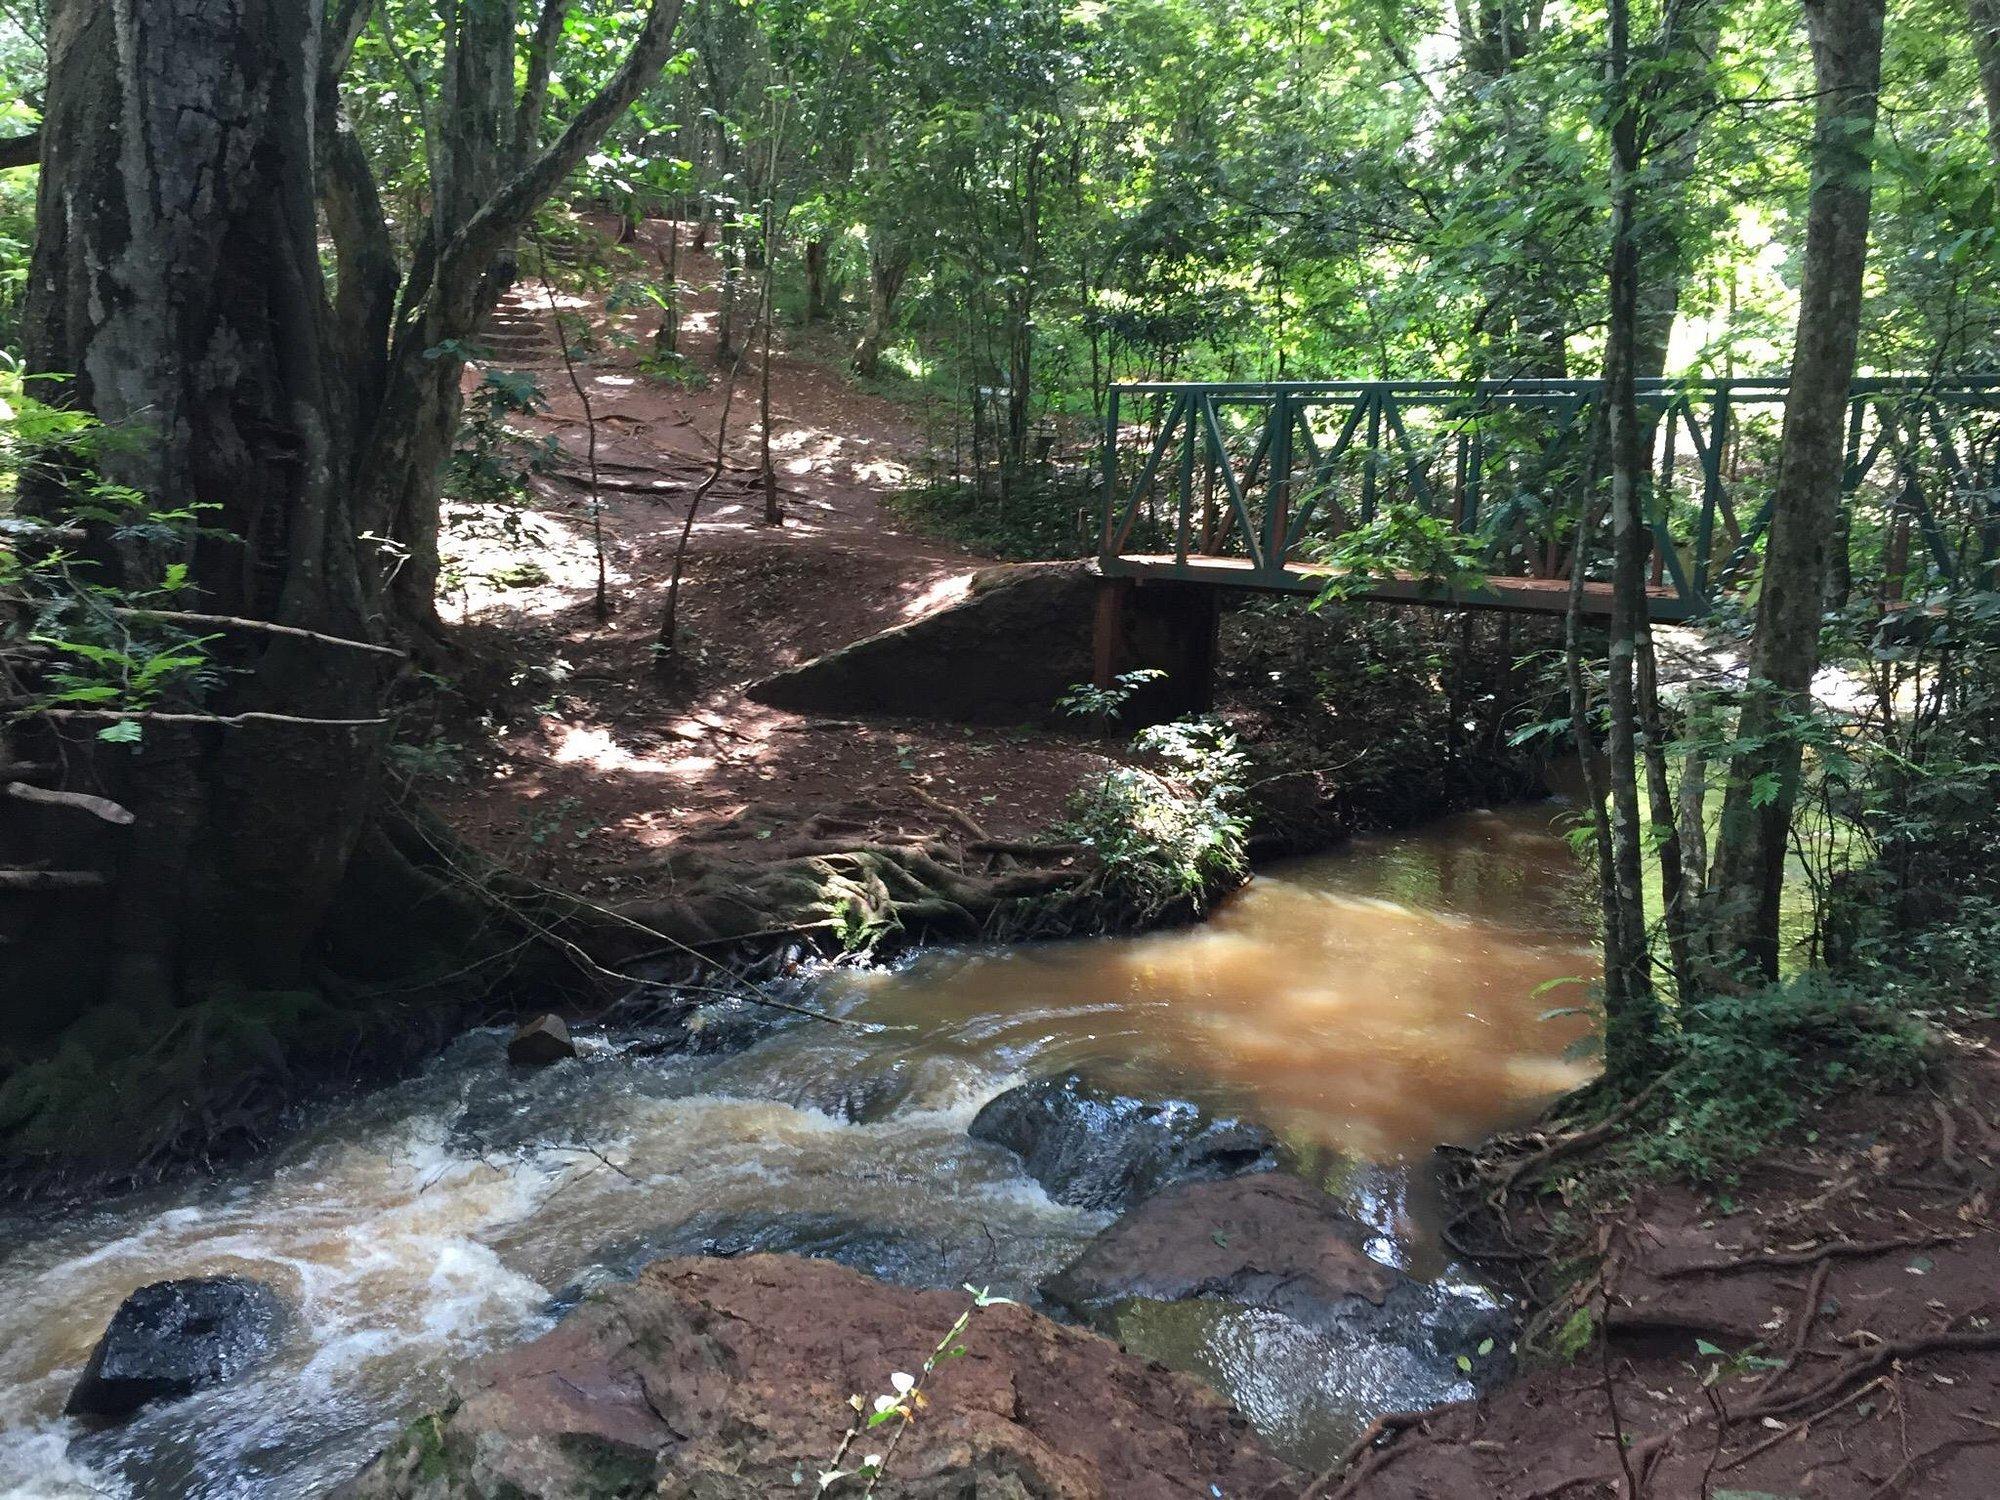
Eneo la misitu lililo na miti mingi minene na myembamba, huku kukipita mto mdogo unaotiririsha maji katika eneo hilo, lililojengeka vizuri kwa daraja la mbao huku kukiwa na vichaka vidogovidogo pamoja na nyasi zilizomea vizuri.